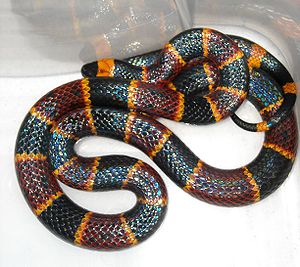
Nordamerikansk koralslange
Micrurus fulvius
Nordamerikansk koralslange er en giftig slange, der hører til gruppen koralslanger, der er en del af familien giftsnoge.